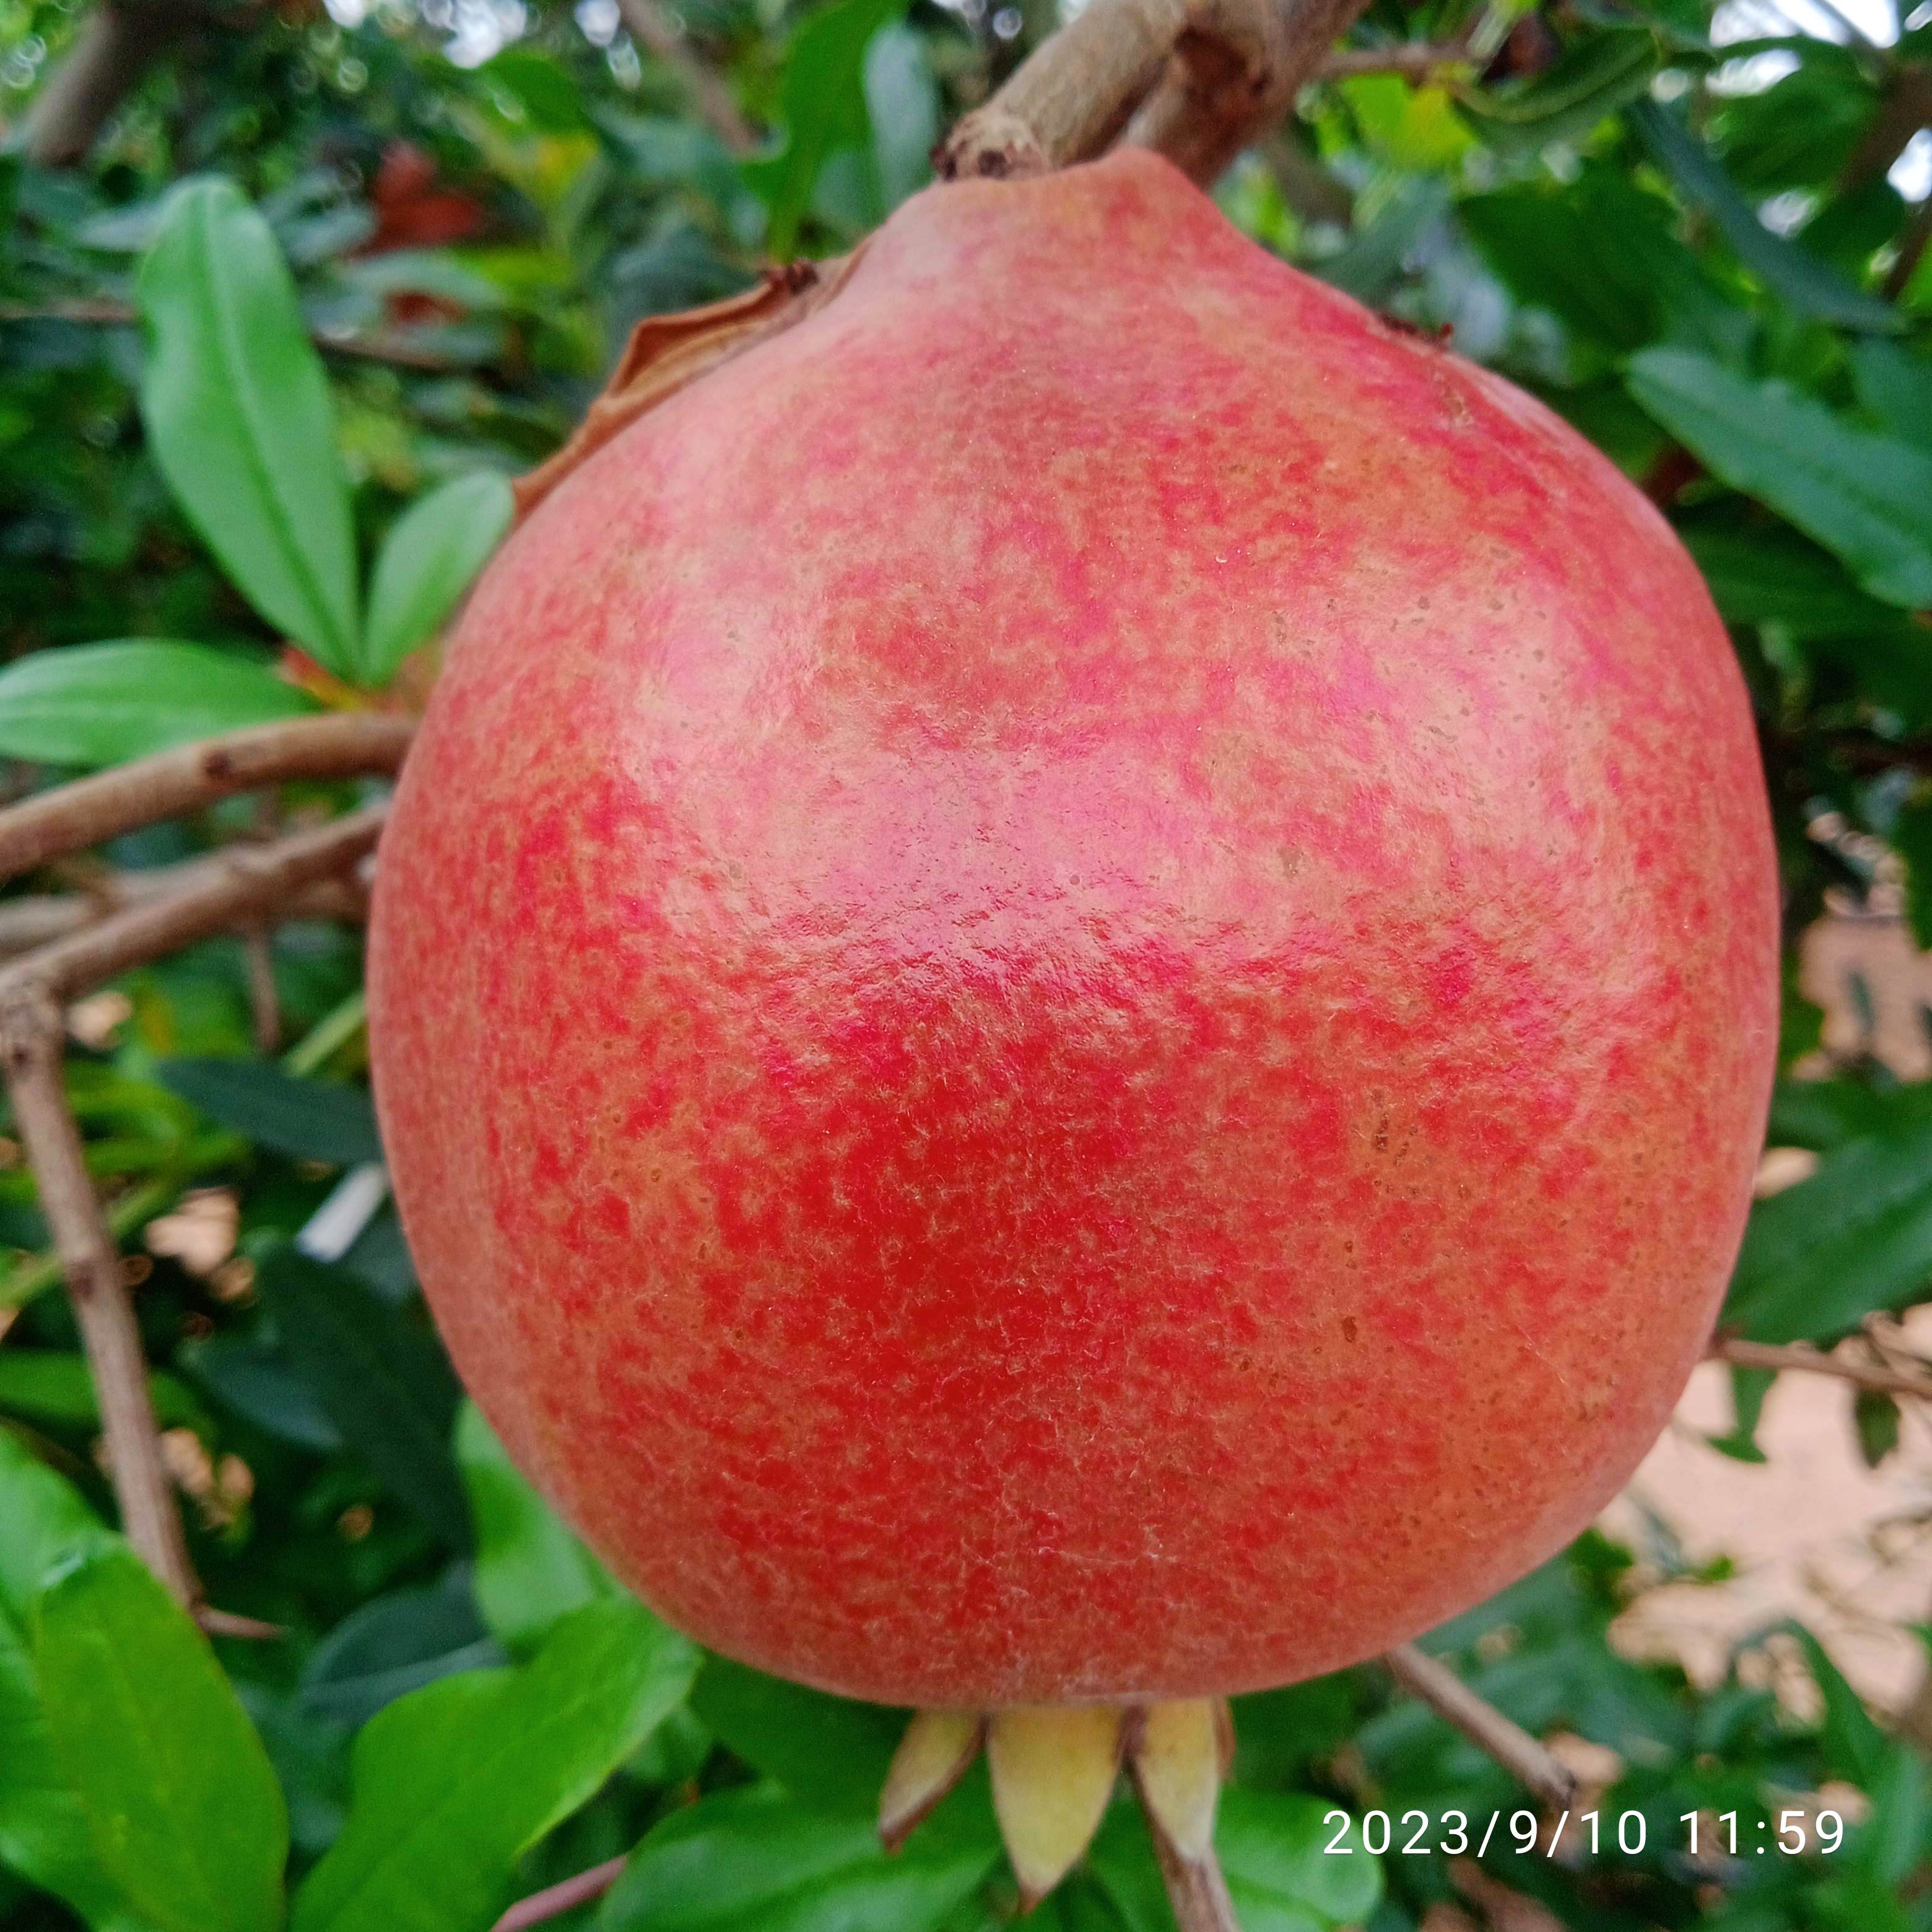
Label: Healthy